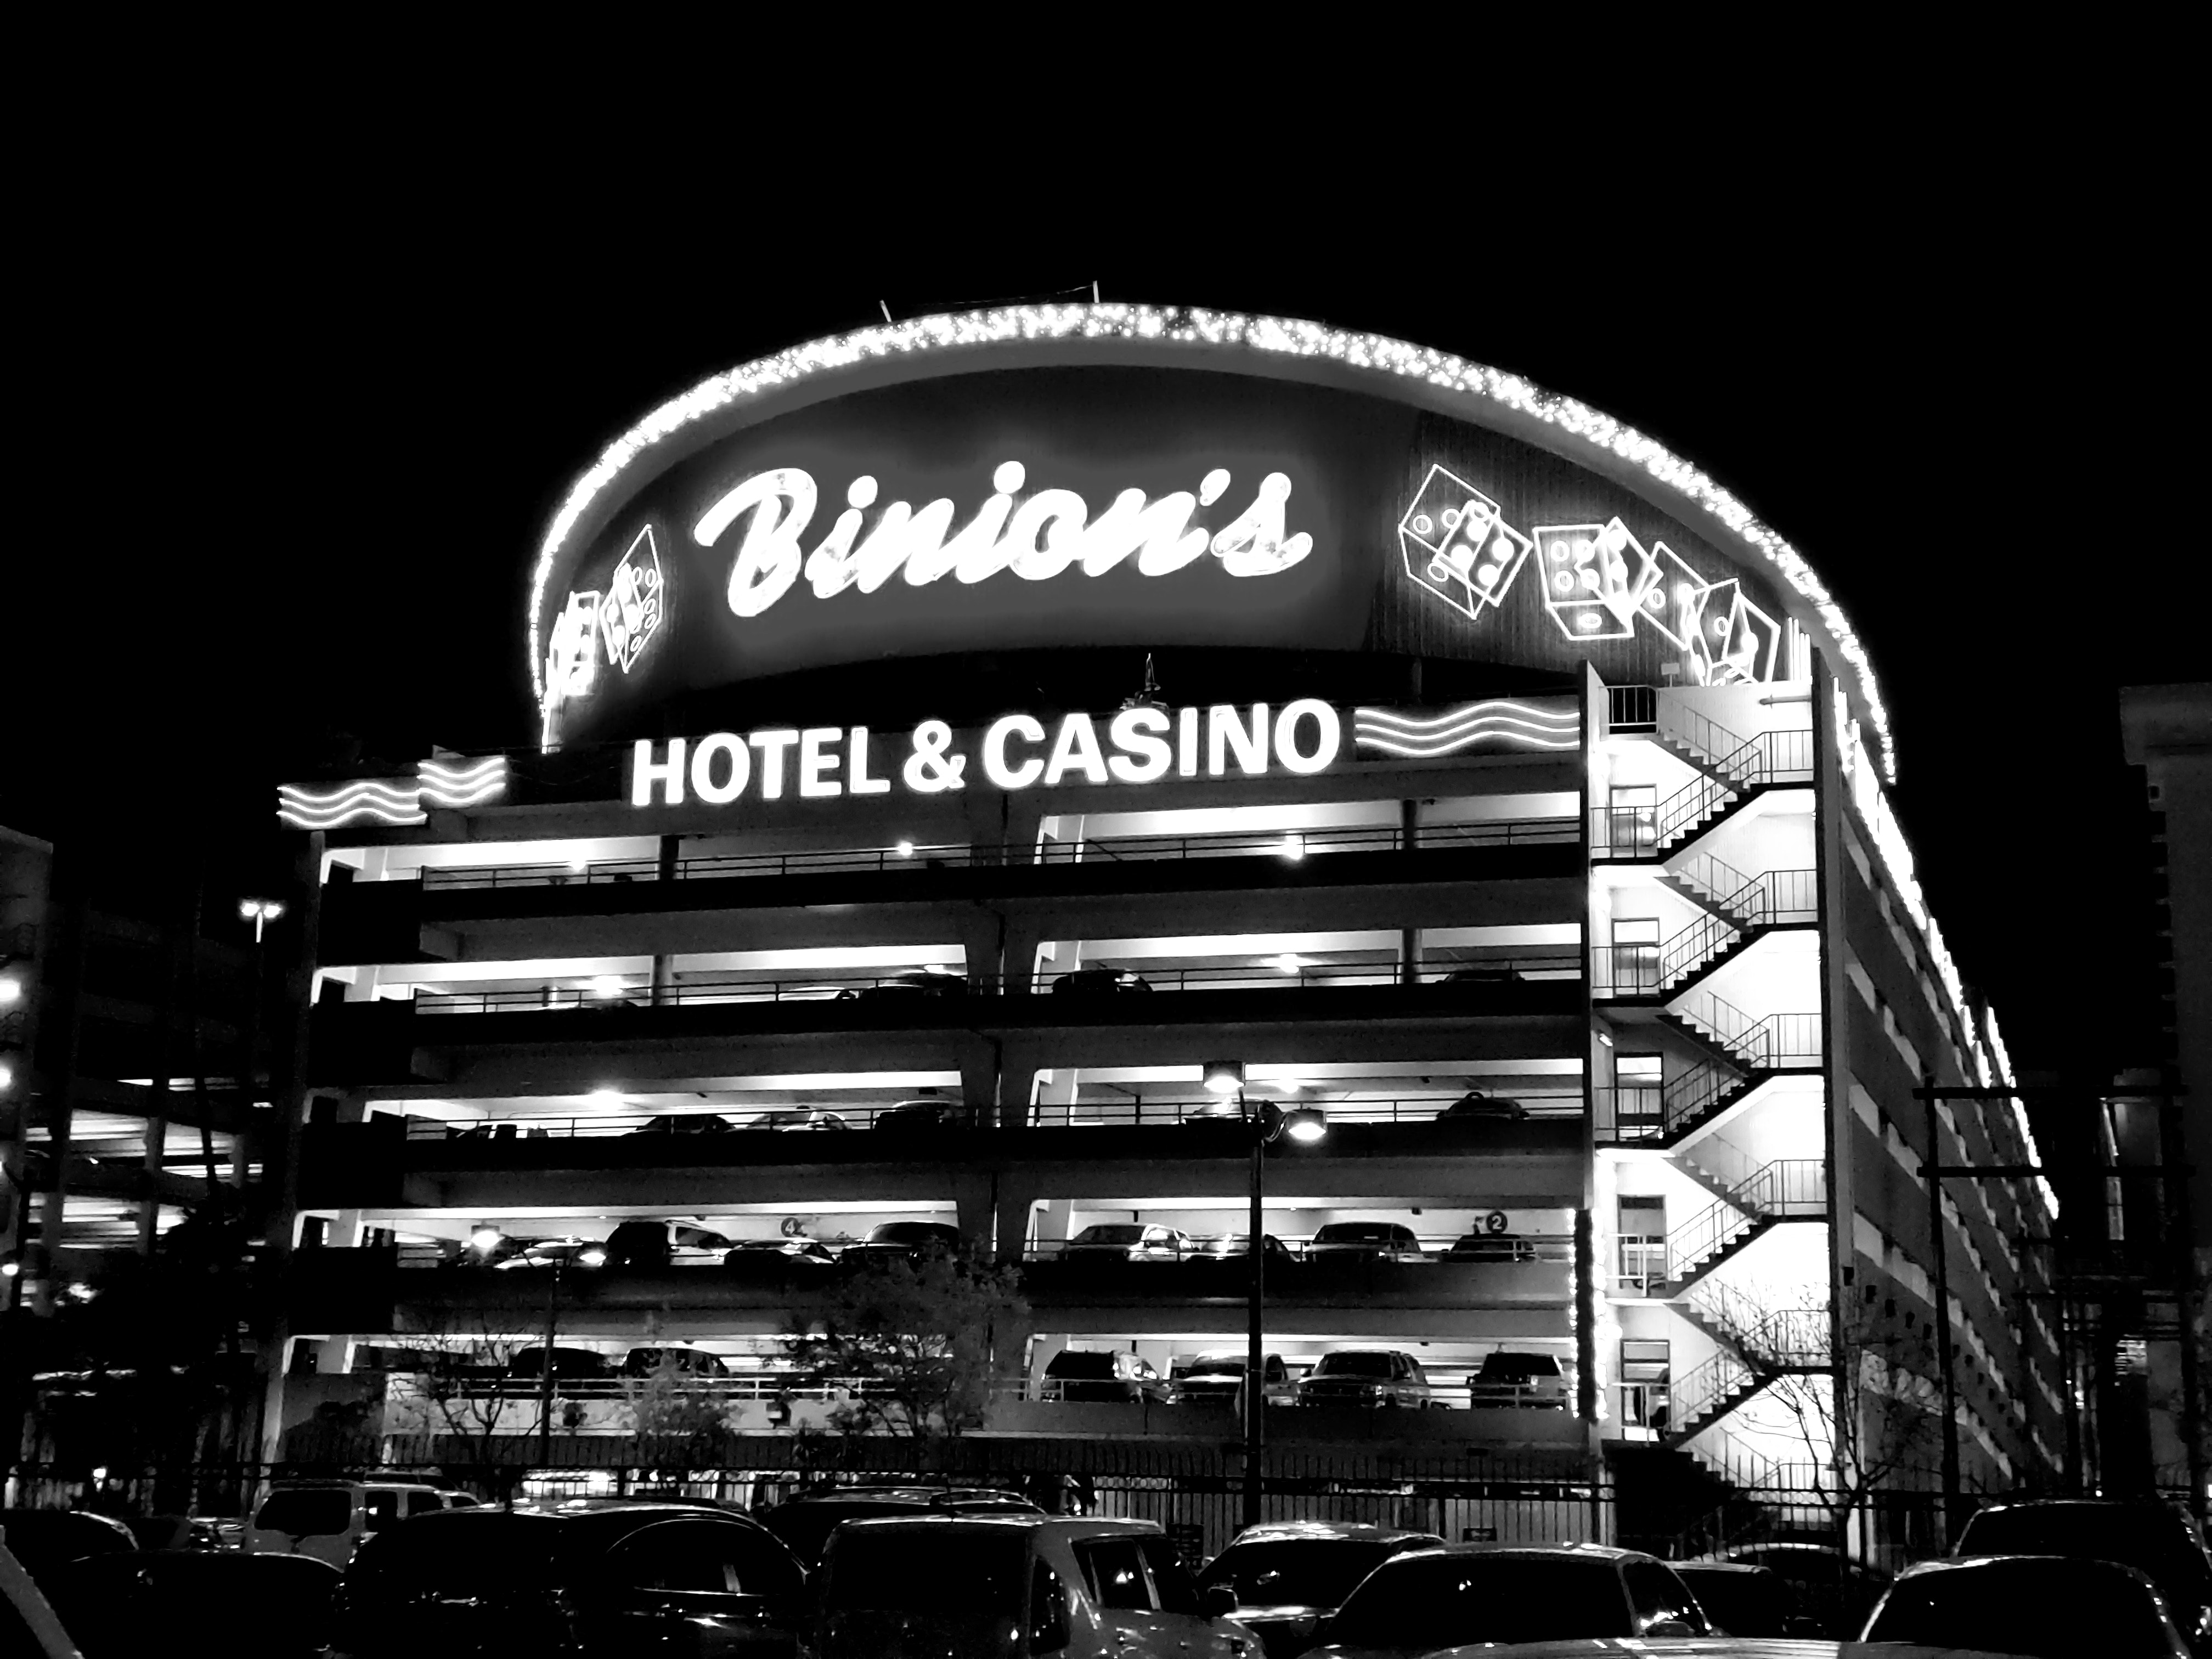
architecture, black and white, building, metropolis, night, metropolitan area, city, monochrome, font, mixed use, photography, monochrome photography, signage, facade, style, electronic signage